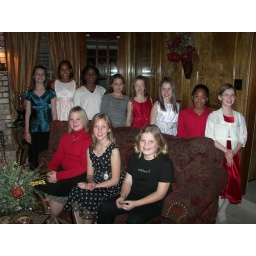
Daisy in black dress w/ white spots